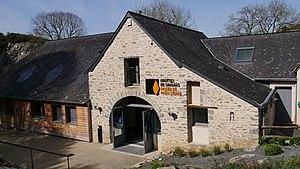
Le musée de Saulges
Saulges est une commune française, située dans le département de la Mayenne en région Pays de la Loire, peuplée de 318 habitants.